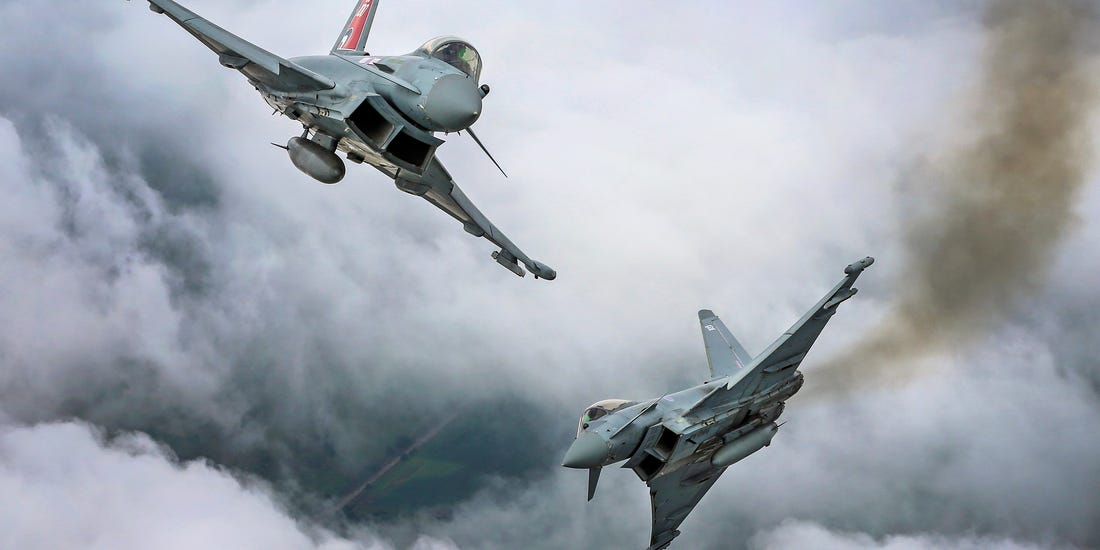
Vehicle type: Planes